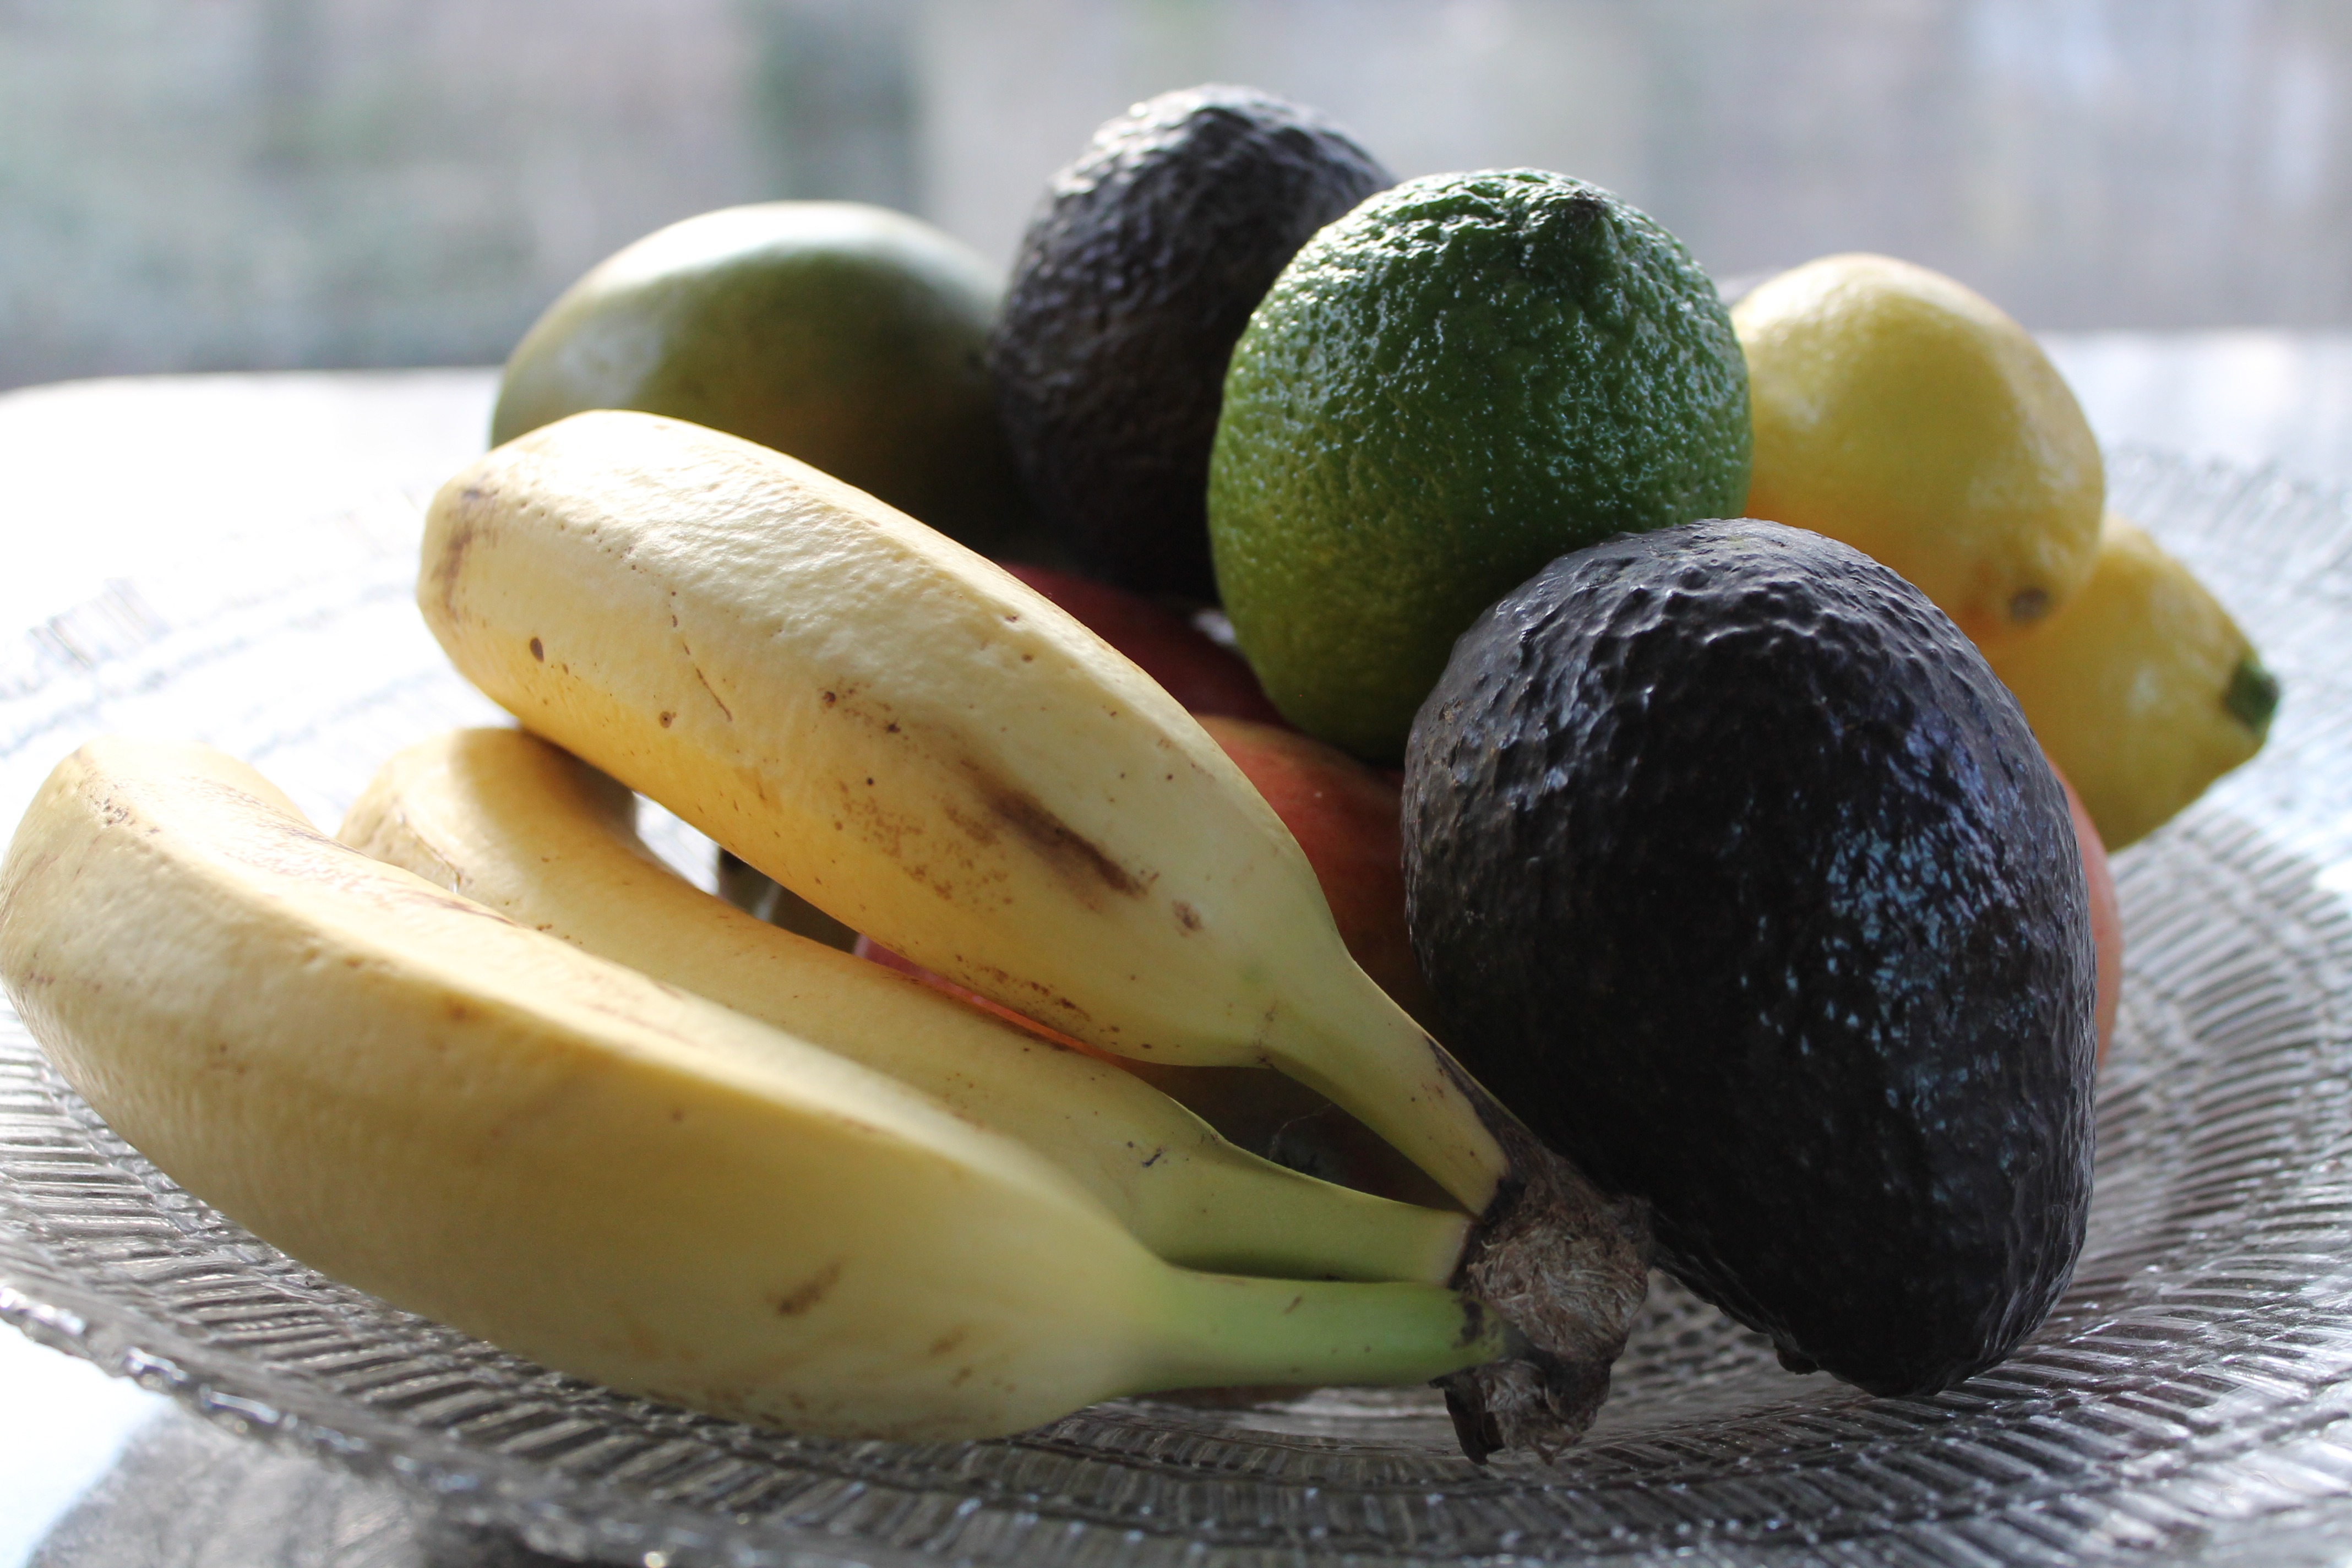
plant, fruit, sweet, food, produce, fresh, avocado, healthy, lemon, fruit bowl, citrus, flowering plant, land plant